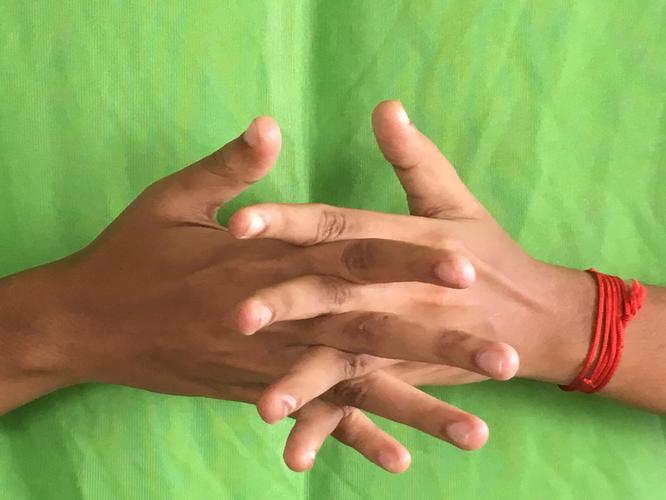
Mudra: Karkatta
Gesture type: double_hand